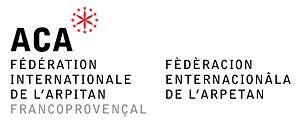
Le savoyard est le nom donné aux dialectes de la langue francoprovençale parlés en Savoie. Il s'agissait de la variante francoprovençale la plus parlée en France, avec un nombre de locuteurs estimé à 35 000 personnes en 1988. Selon plusieurs sondages, la proportion de la population savoyarde parlant cette langue était en 2001 de 7 %, dont seulement 2 % des savoyards l'utilisaient quotidiennement, majoritairement dans les milieux ruraux.
Le francoprovençal, parfois appelé de façon militante arpitan pour éviter la confusion avec provençal, est une langue romane parlée en France, en Suisse et en Italie. C’est l’une des trois langues distinctes du groupe linguistique gallo-roman.